Sacred Heart Cathedral, Rourkela

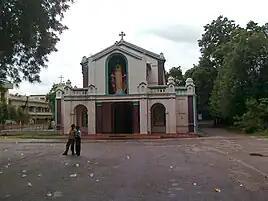

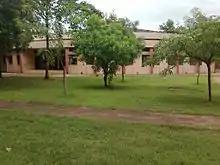
Catholic Church Hamirpur (New Church), Rourkela

The Cathedral Of The Sacred Heart is a Roman Catholic cathedral belonging to the Roman Catholic Diocese of Rourkela and one of the oldest church buildings in Rourkela, India. Together with St. Pauls's School, St. Joseph's School, Carmel School and Hamirpur High School. Christian religious services are held throughout the year.